Jacobite rising of 1719

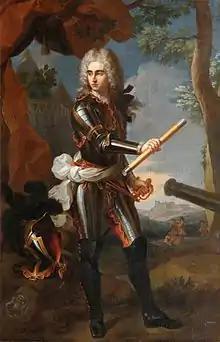
George Keith, 10th Earl Marischal, one of many senior Jacobites who thereafter pursued a career with other European powers

After hearing of the landing in Stornoway, five ships of the Royal Navy arrived in the area at the beginning of May. Since they were unaware the Spanish frigates had already left, this was a substantial force which included the 50-gun fourth-rates "HMS Assistance", "Worcester", "Dartmouth" and "Enterprise" plus the 24-gun sloop, "Flamborough". While "Assistance" and "Dartmouth" patrolled the waters around Skye, "Worcester", "Enterprise" and "Flamborough" anchored off Eilean Donan on the north side of Loch Duich early in the morning of Sunday 10 May. Seeing this, Tullibardine marched inland; their options were limited since they could not escape by sea while a government force under Joseph Wightman was advancing towards them from Inverness.